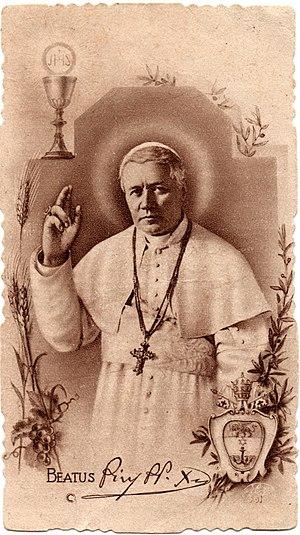
Pie X, né Giuseppe Melchiorre Sarto à Riese en Vénétie le 2 juin 1835 et mort le 20 août 1914 à Rome, fut le 257ᵉ pape de l’Église catholique du 4 août 1903 à sa mort. Il a été béatifié le 3 juin 1951, puis canonisé le 29 mai 1954 : il est donc saint Pie X pour les catholiques.